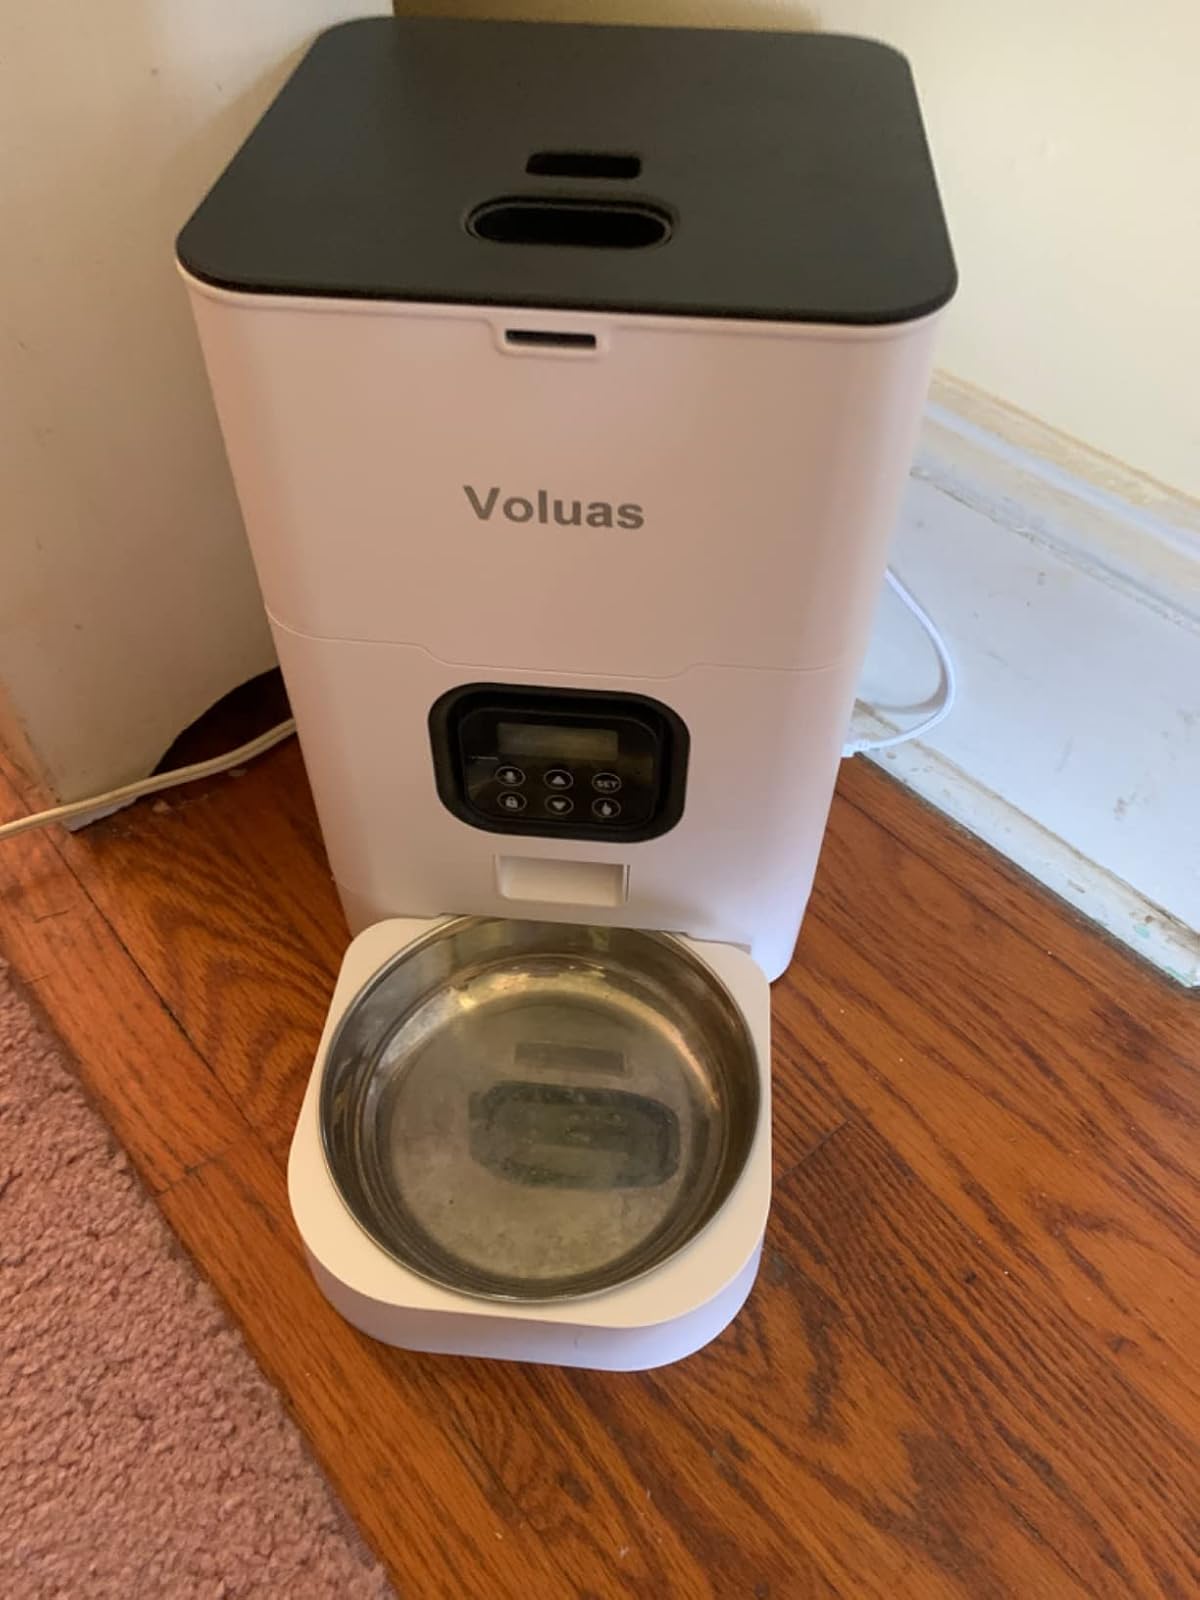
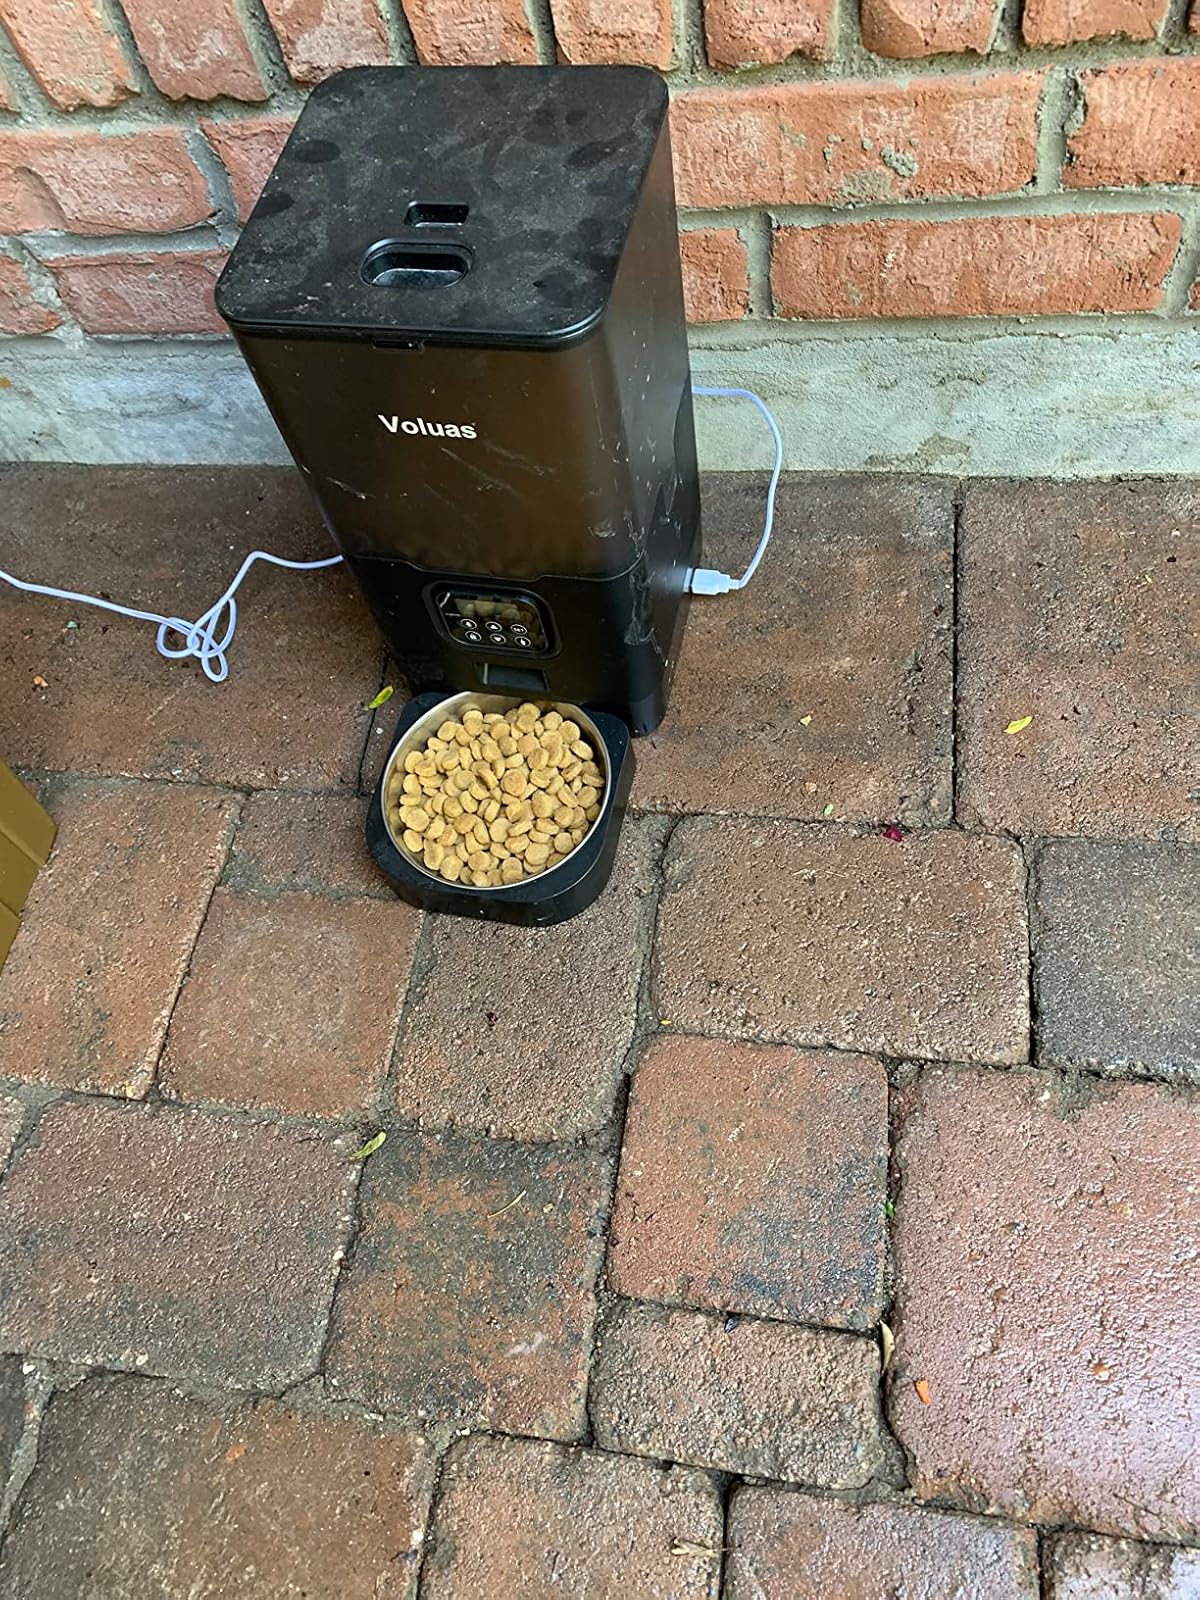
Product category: items_feeder
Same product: no